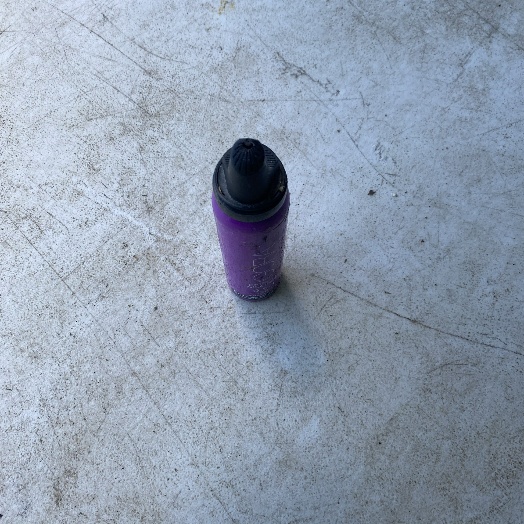
Label: Metal